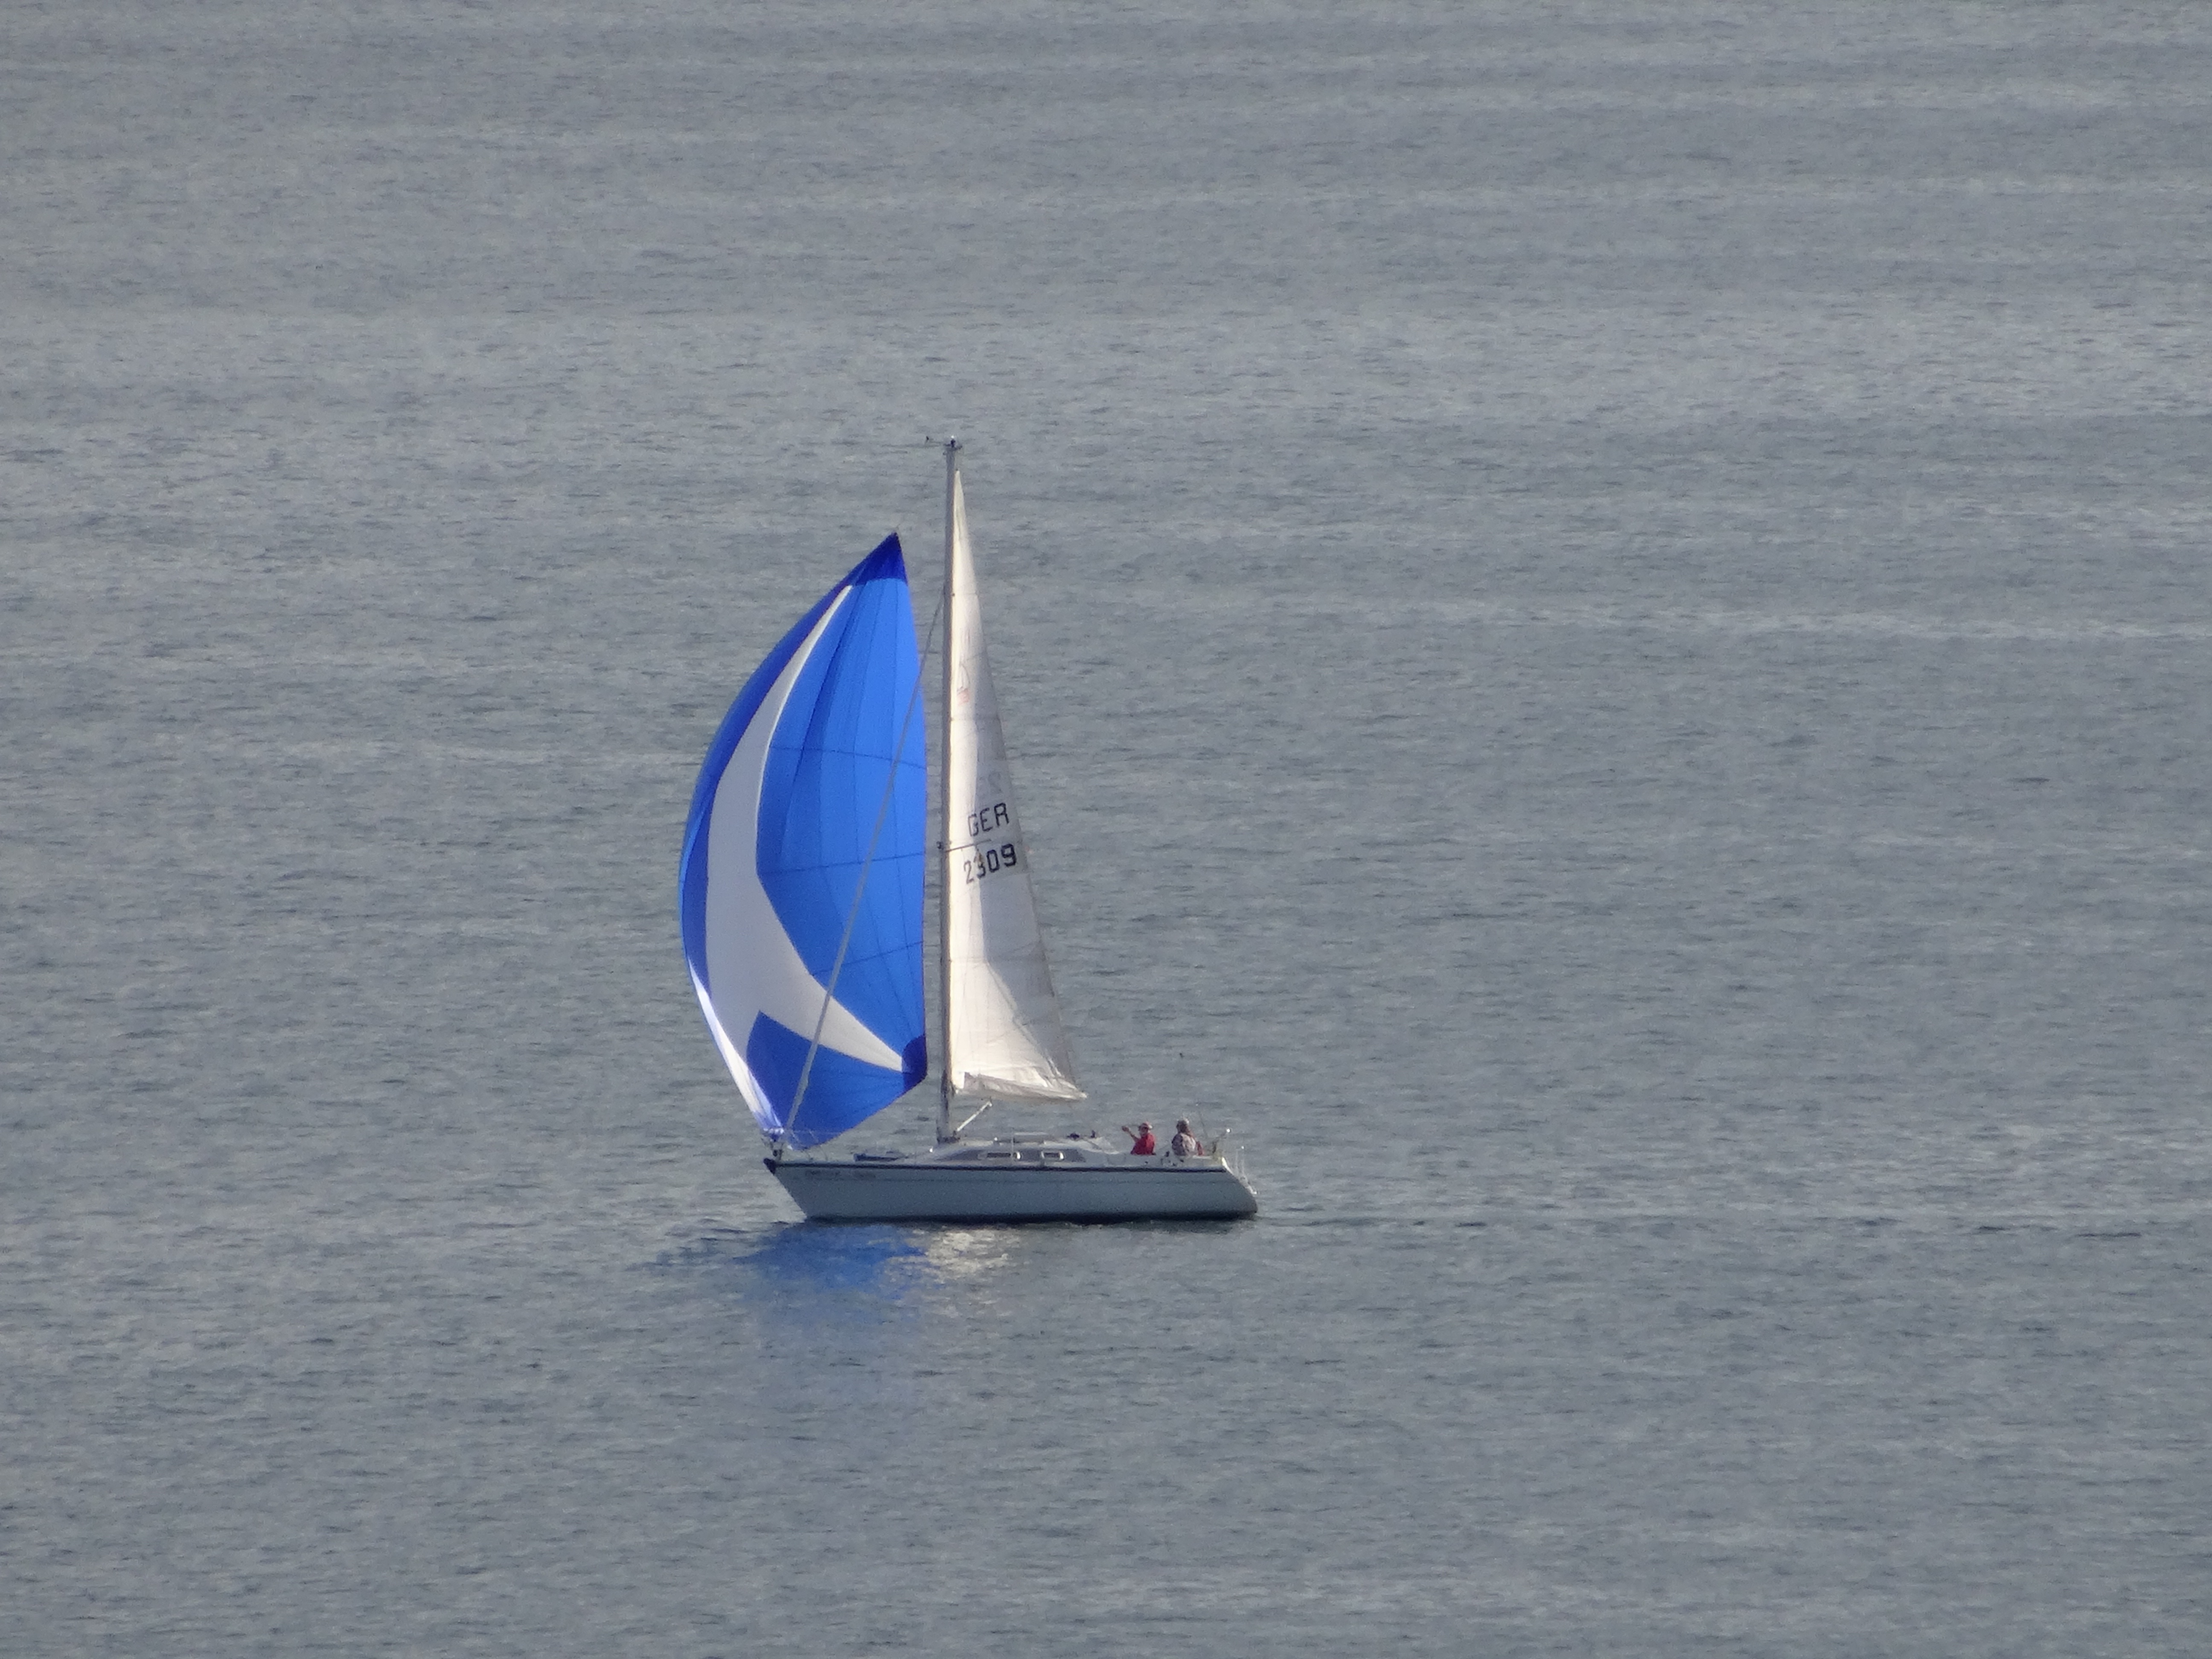
sea, water, boat, lake, wind, ship, boot, vehicle, sailing, sailboat, sports, sail, germany, sailing vessel, watercraft, sailing ship, lake constance, dinghy, yacht racing, dinghy sailing, sailboat racing, sigurd r ber, markint